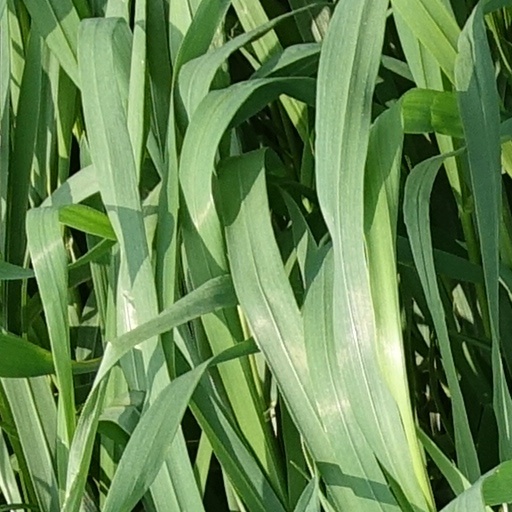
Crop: wheat